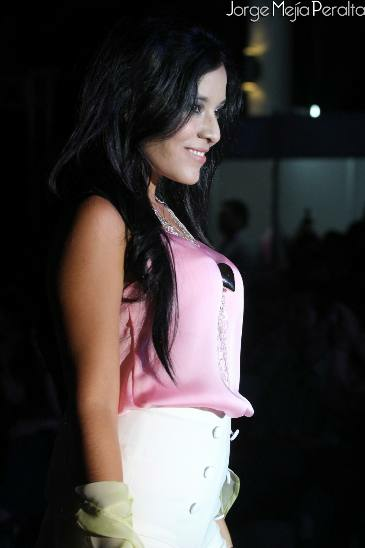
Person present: Yes